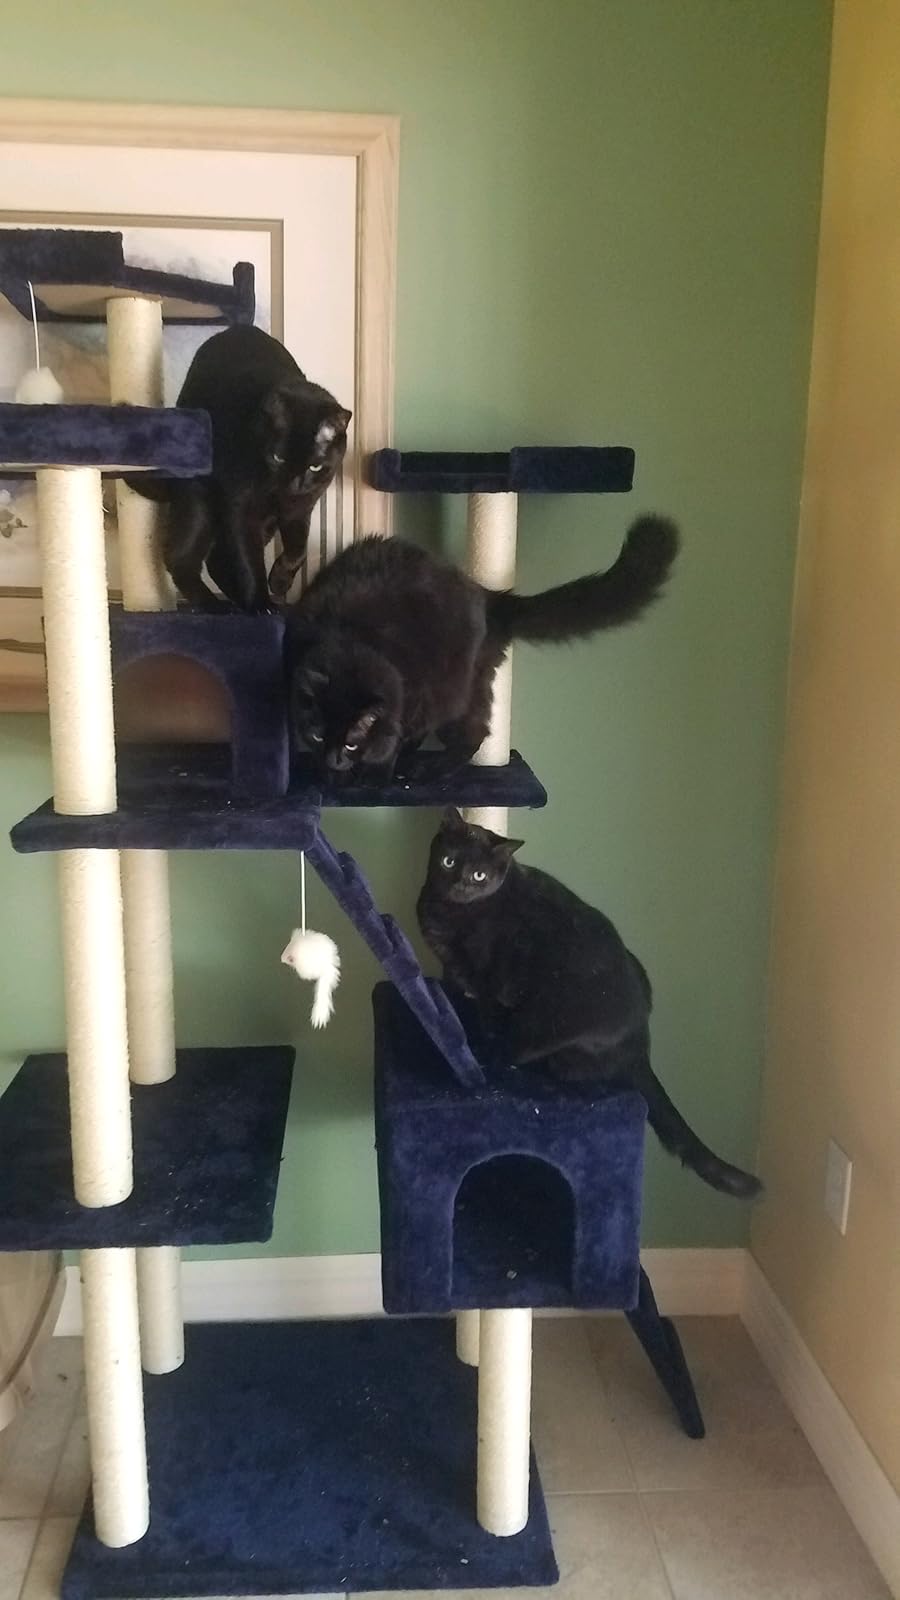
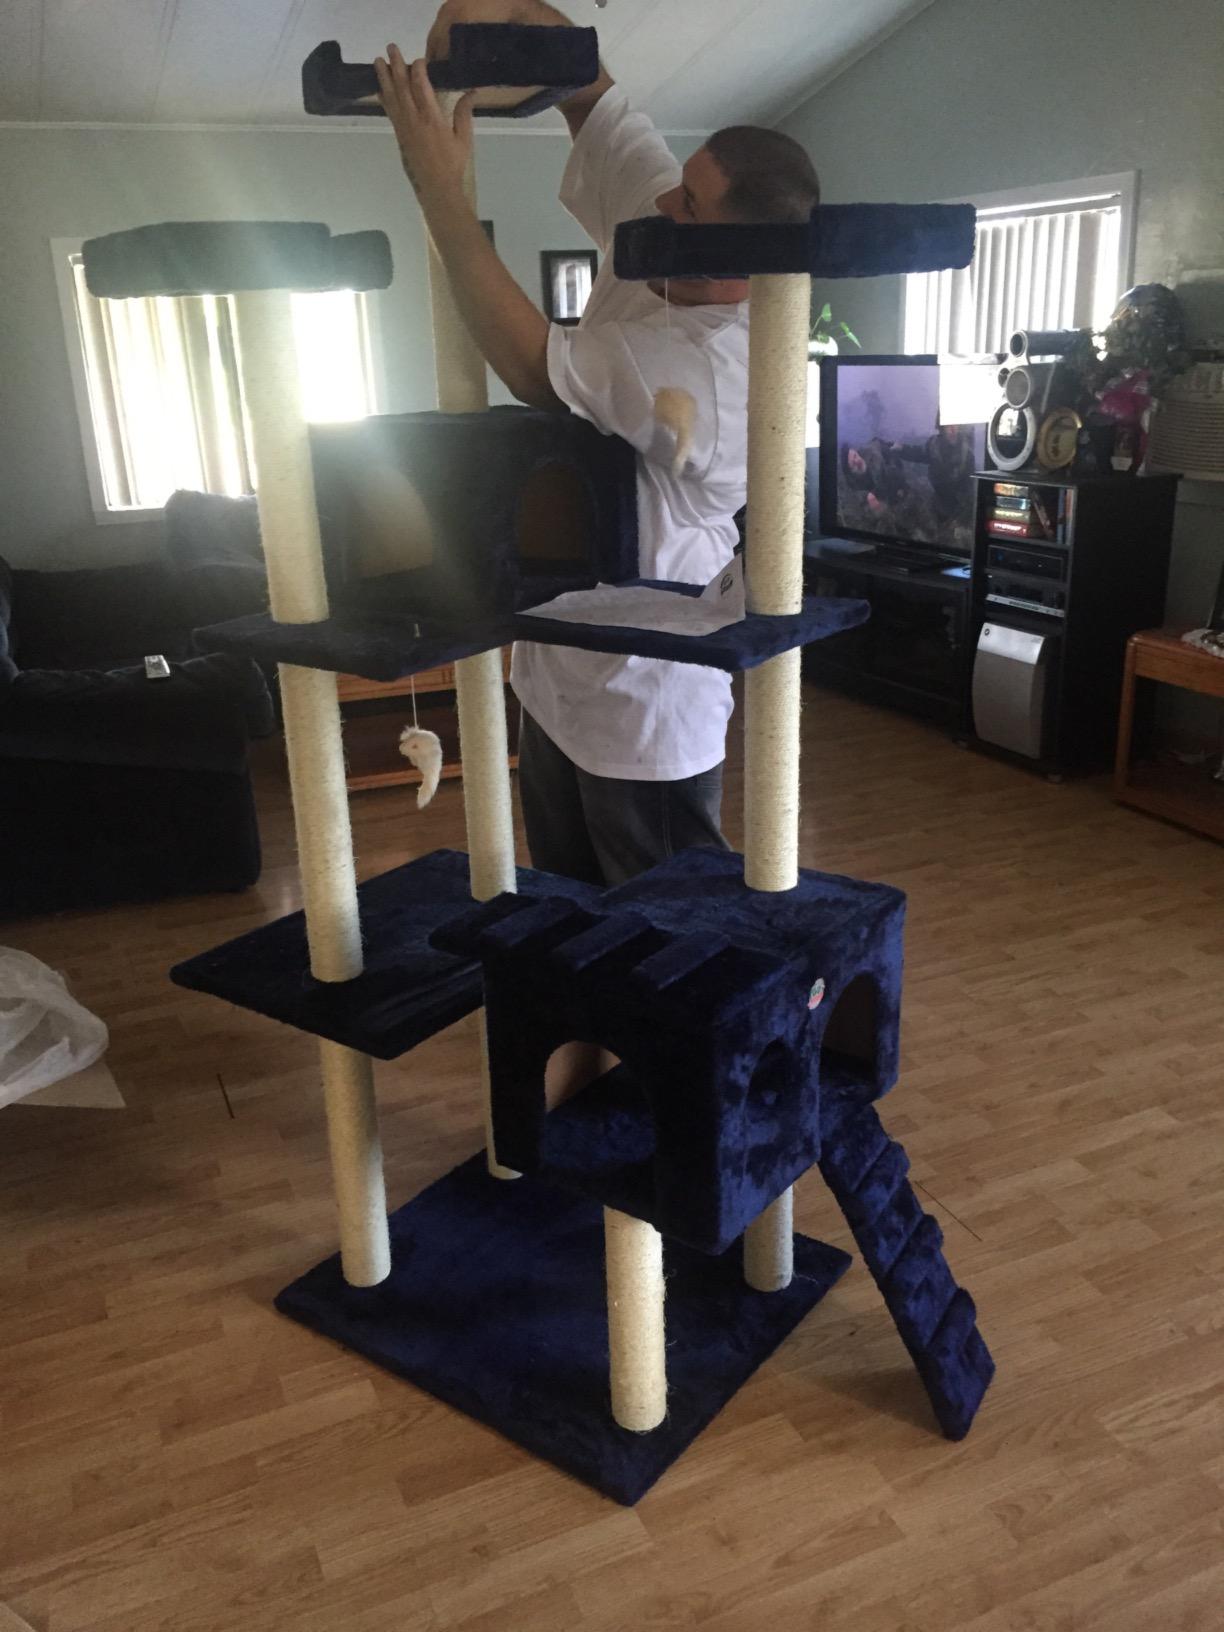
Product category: items_cat tree
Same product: yes